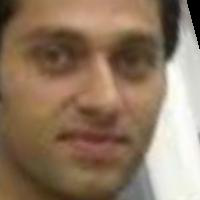
Age group: age 21-30